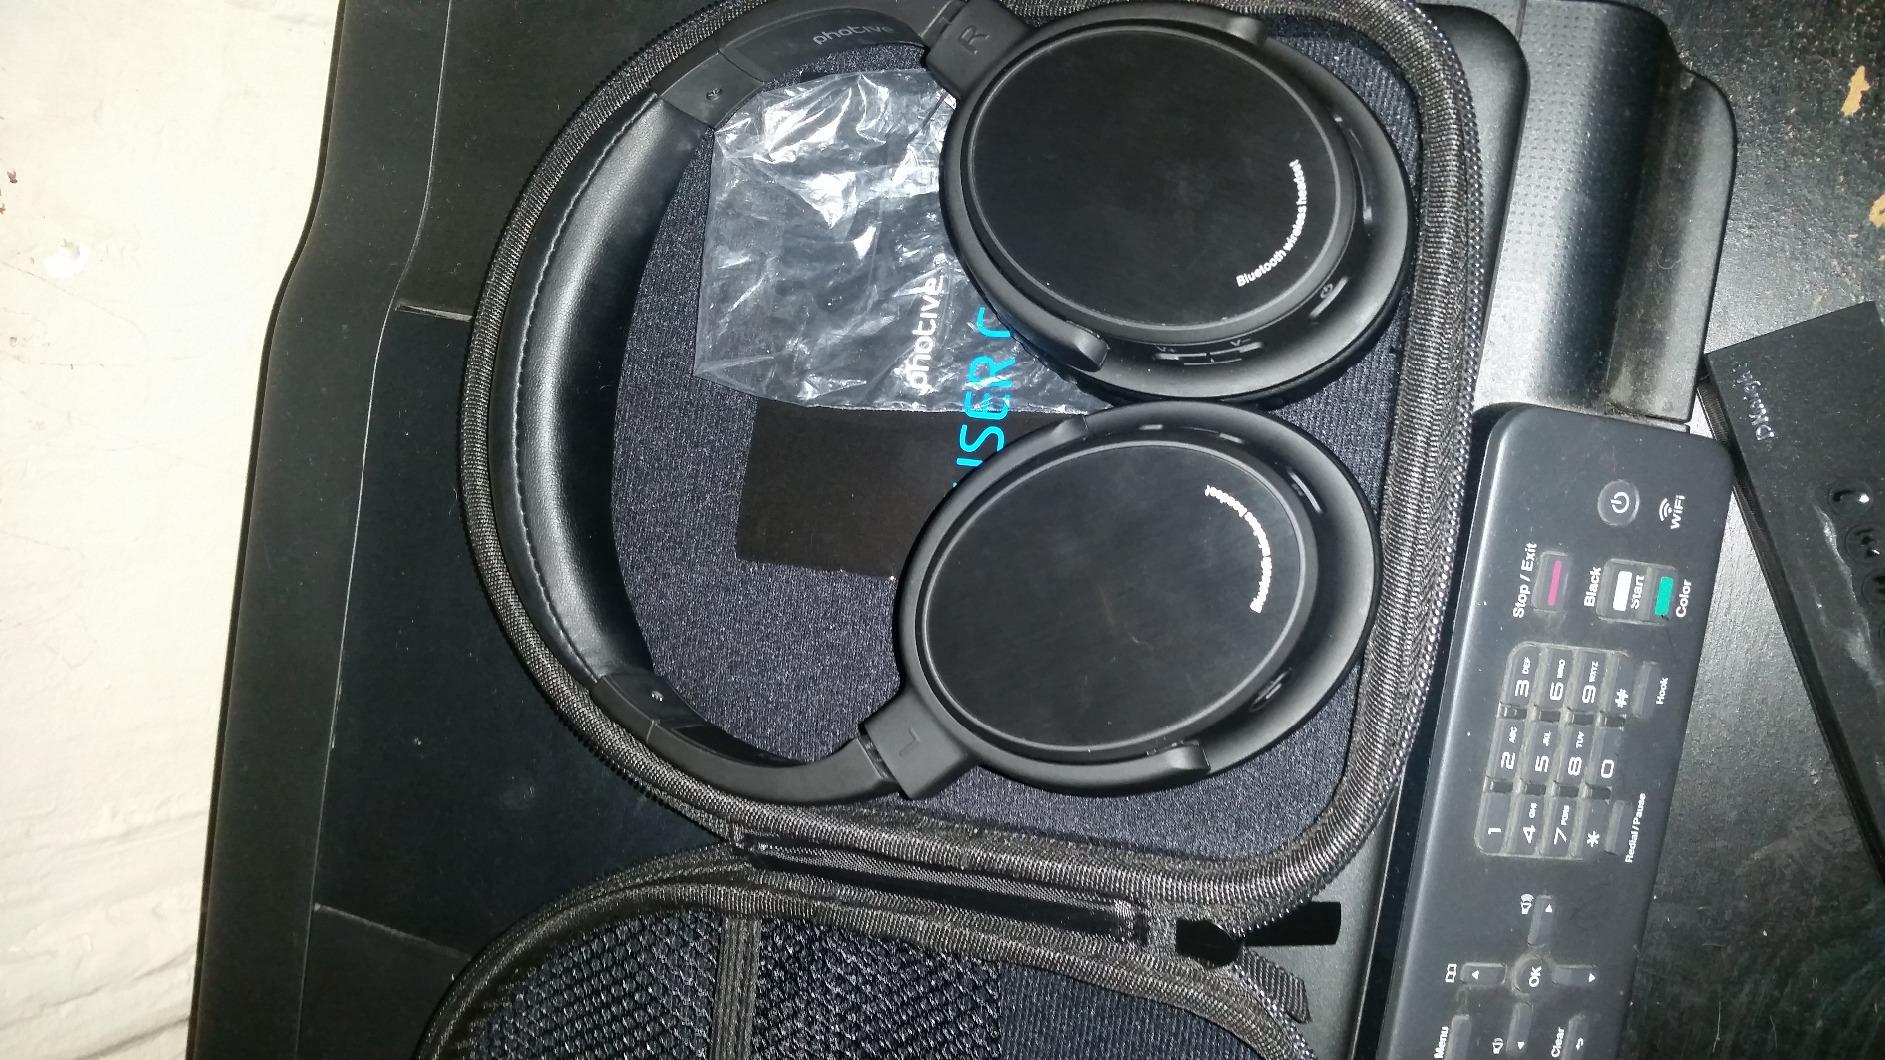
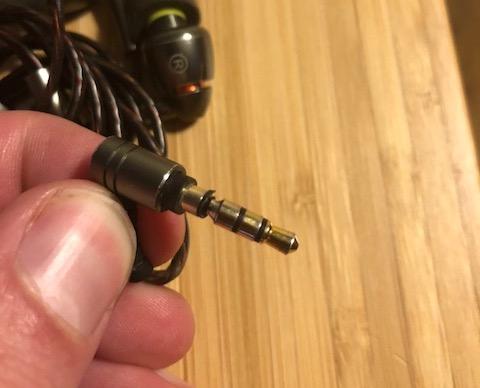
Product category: headphones
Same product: no